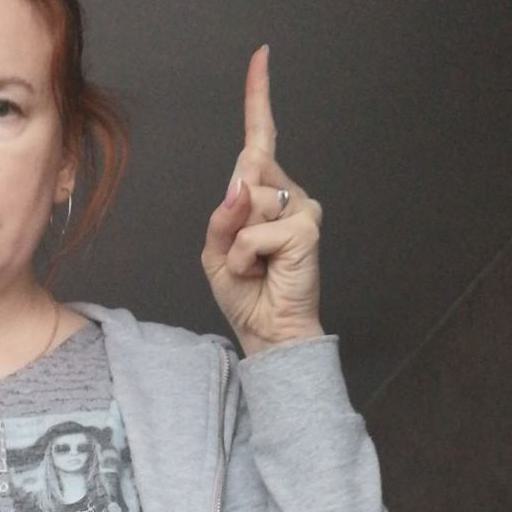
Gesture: one